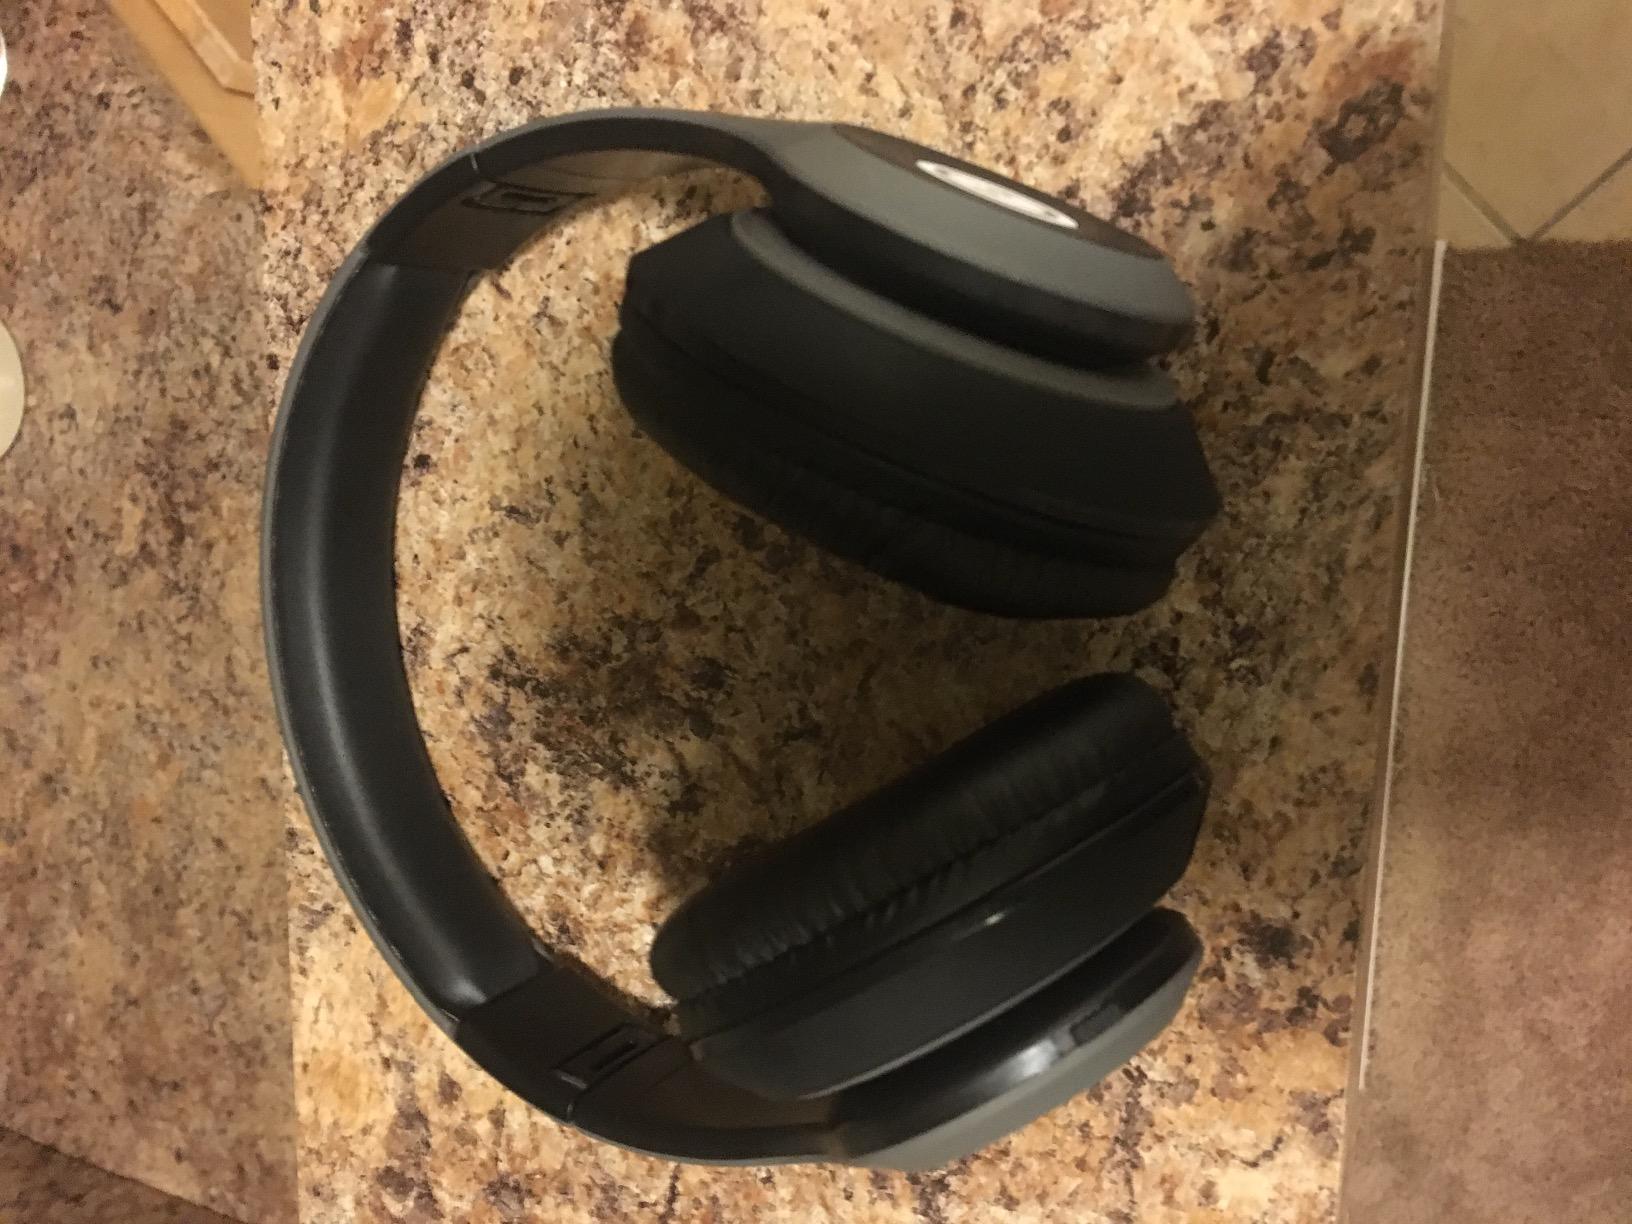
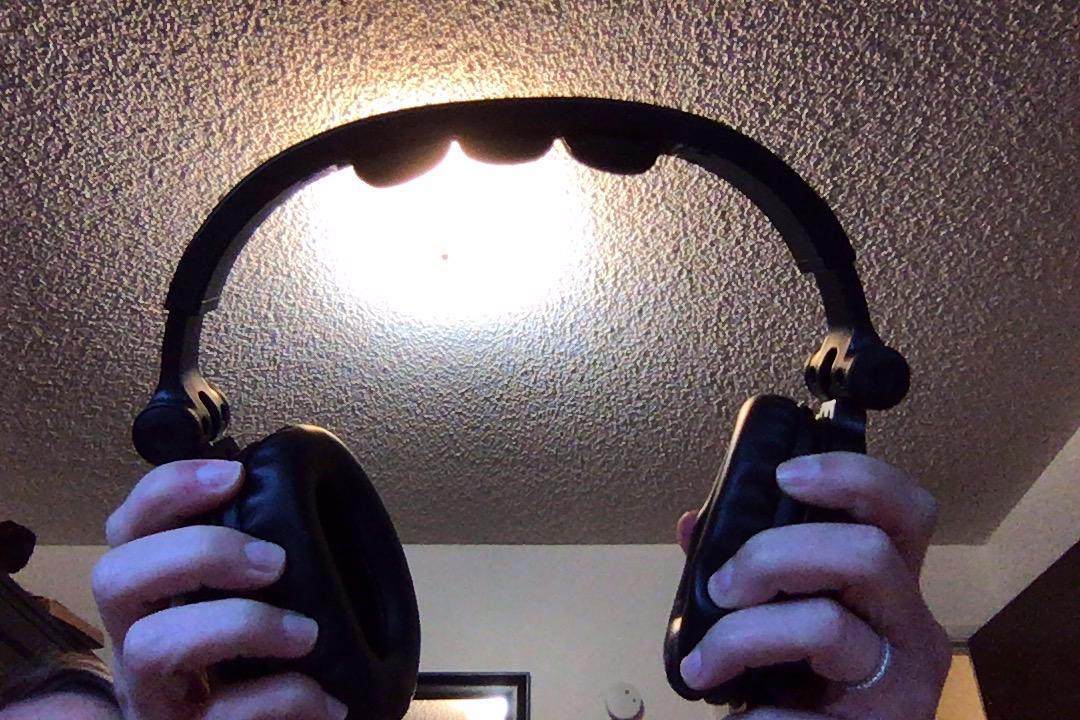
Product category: headphones
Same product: no